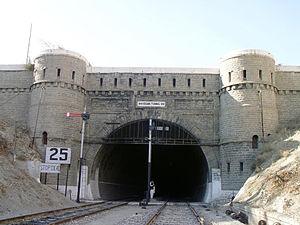
Selon le rapport publié par l'Agence pakistanaise pour la protection de l'environnement sur les sites protégés, le Baloutchistan a 27 sites archéologiques et monuments protégés par le gouvernement fédéral. Cela inclut l'unique monument national de la province : la résidence de Ziarat, où Jinnah a vécu les dernières années de sa vie. Il y a également un lieu sur la liste indicative pour le patrimoine mondial, Mehrgarh.